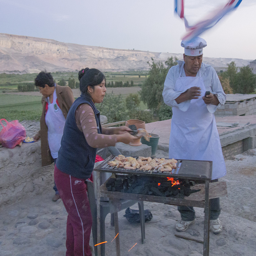
A woman at a grilling pit with bunch of chicken wings.
A chef wearing a white hat cooks chicken on an outdoor grill.
A man and a woman preparing chicken on an outdoor grill.
A woman cooking on the grill stands next to a woman setting her plate down and a man looking at his cellphone.
some people standing around a grill cooking food